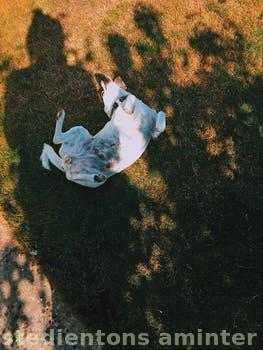
Label: Watermark